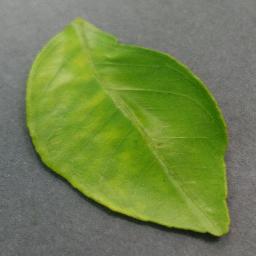
Label: Orange___Haunglongbing_(Citrus_greening)